Alice A. W. Cadwallader

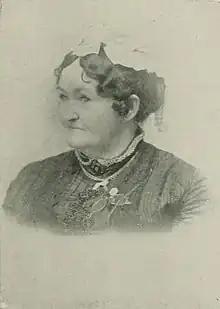
"A Woman of the Century"

Alice A. W. Cadwallader (Moorehouse; after first marriage, Cochran; after second marriage White; after third marriage, Cadwallader; 1832 – May 20, 1910) was an American philanthropist and temperance activist. She served in Florida as state president of the Woman's Christian Temperance Union (WCTU).